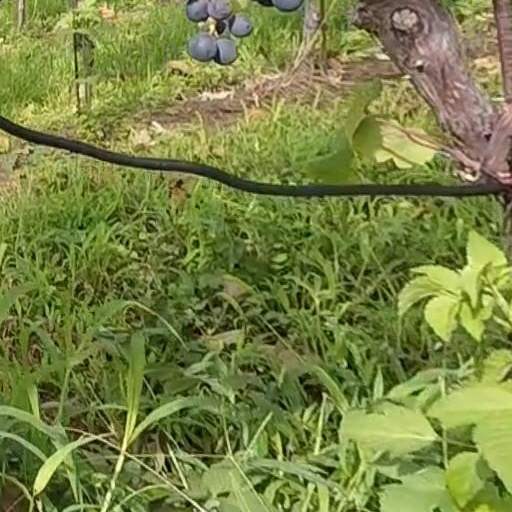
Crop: grape